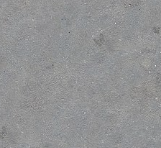
Surface type: concrete